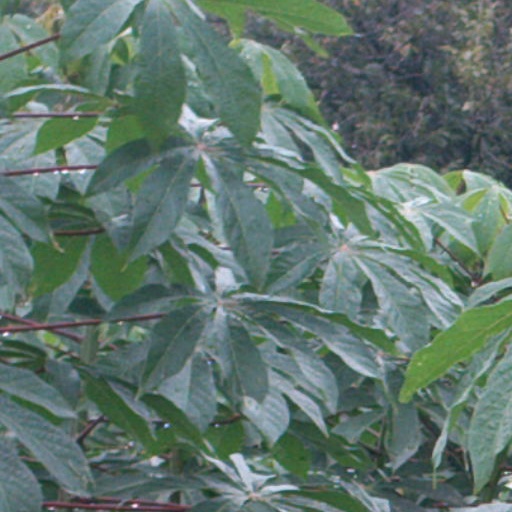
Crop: cassava